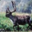
Label: deer